DeShawn Shead

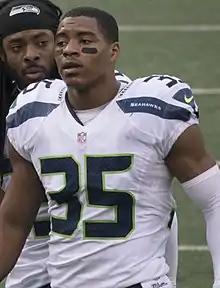
Shead with Richard Sherman in 2015

DeShawn Anthony Shead (born June 28, 1989) is an American former professional football cornerback and coach who is the assistant defensive backs coach for the Miami Dolphins of the National Football League (NFL). He signed with the Seahawks as an undrafted free agent in 2012, and became a member of the Legion of Boom. He also won Super Bowl XLVIII with the Seahawks over the Denver Broncos. Shead spent the 2018 season with the Detroit Lions, before re-signing with the Seahawks in 2019.